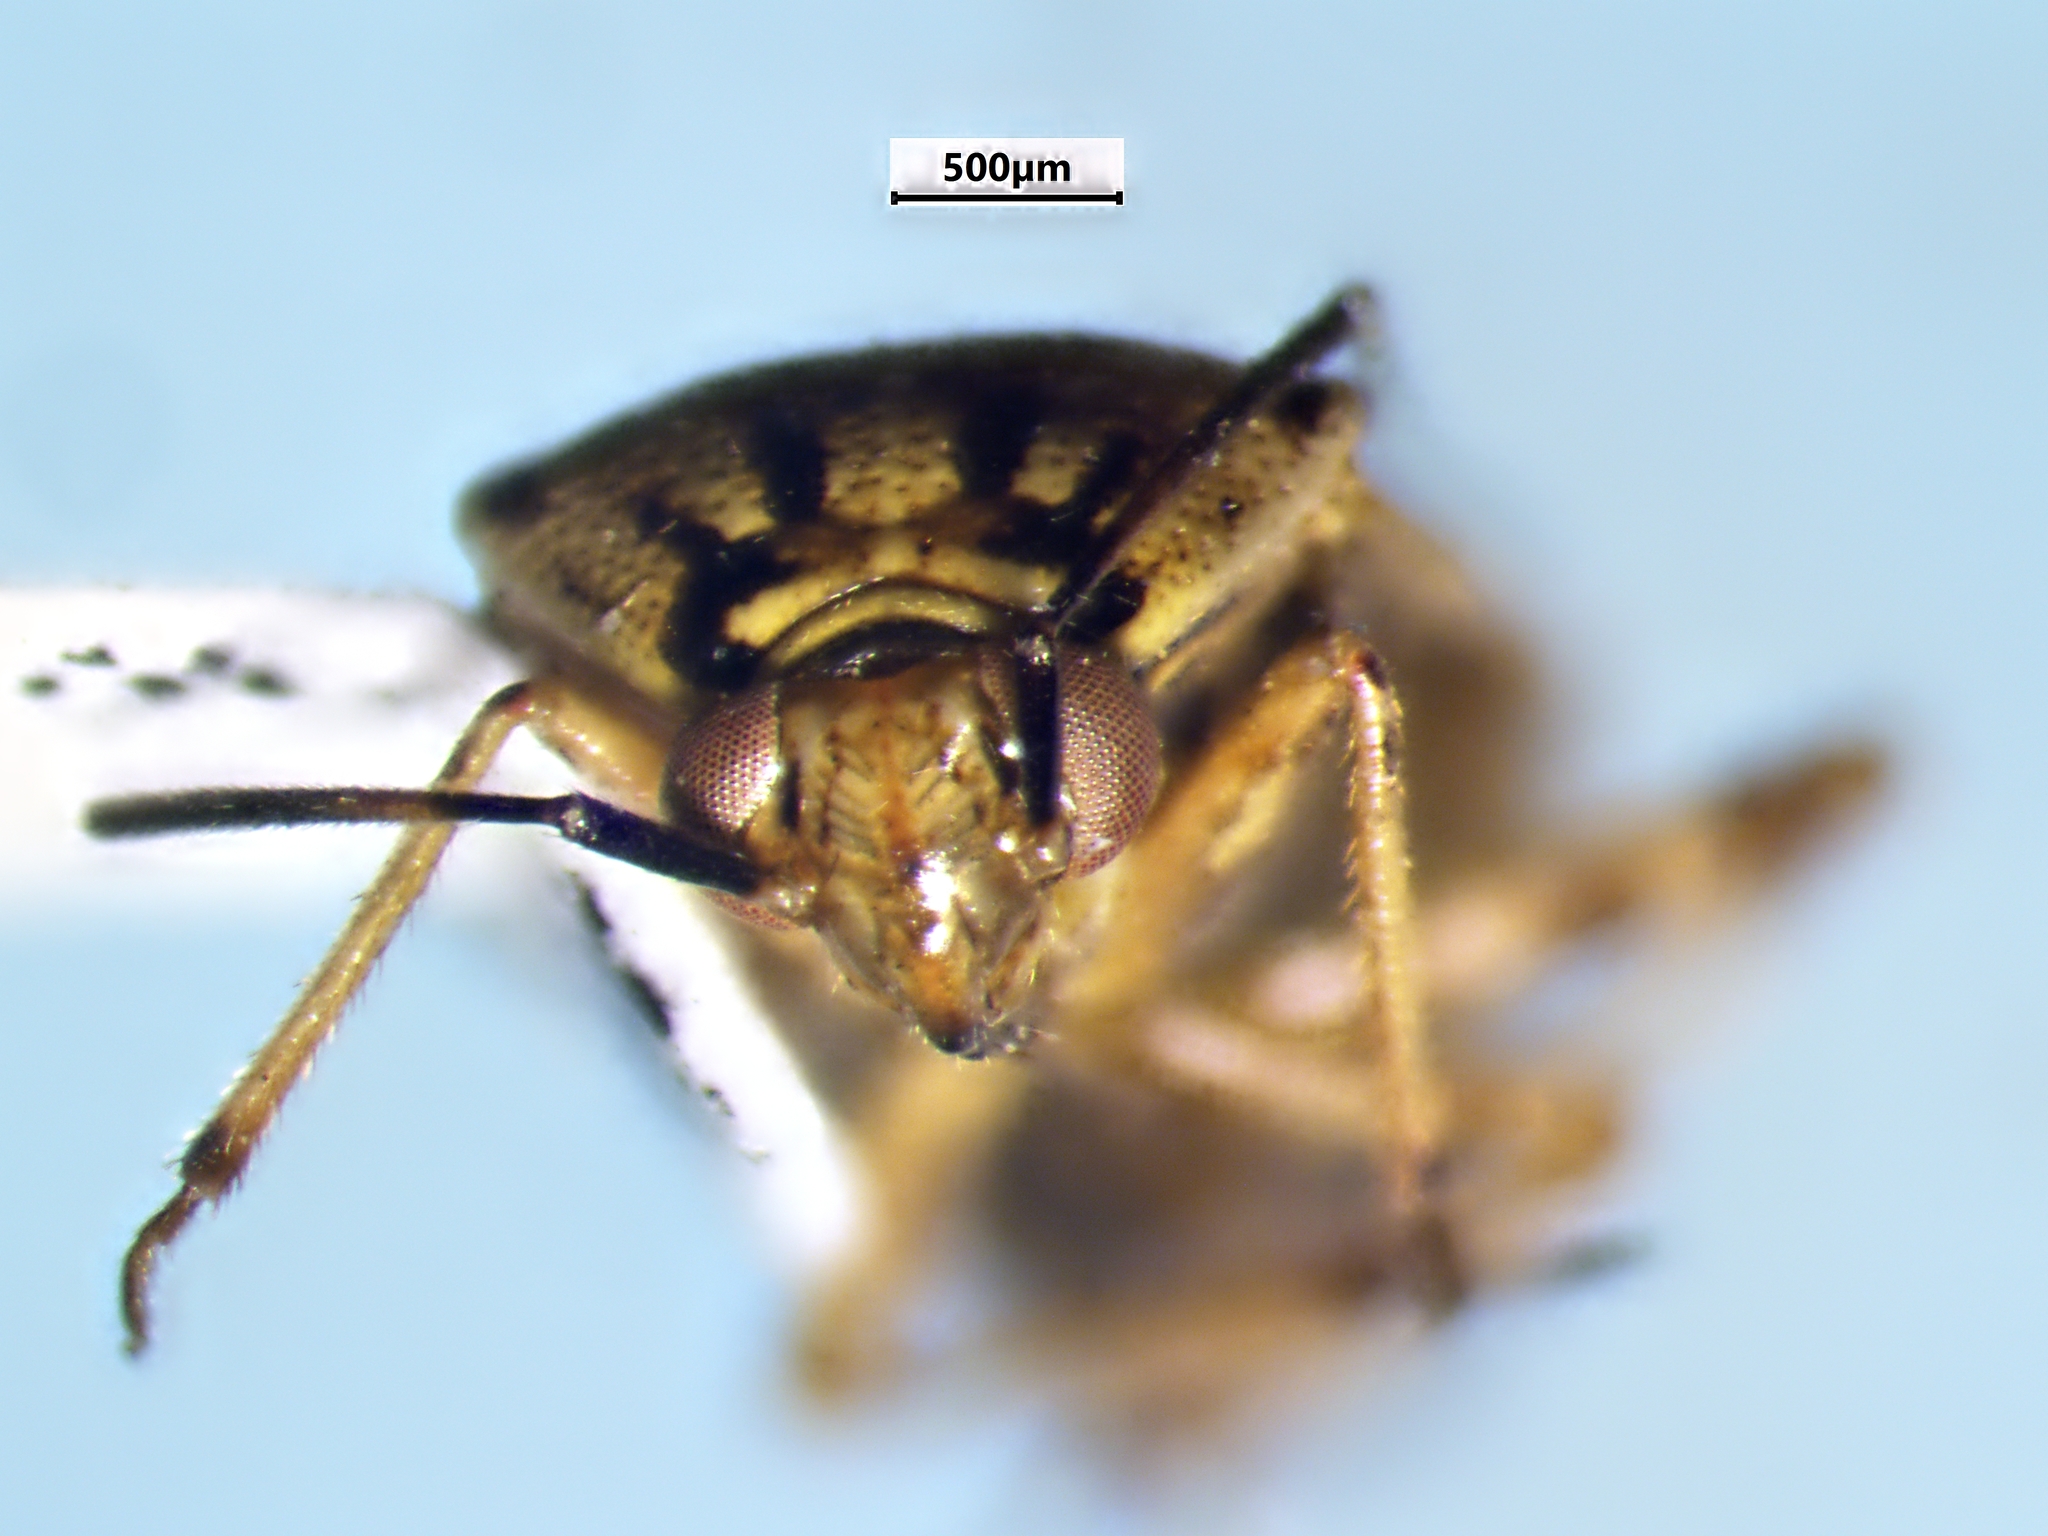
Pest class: lygus_bug